Music of Belarus

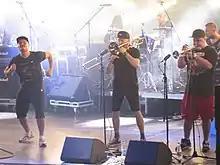
Ska punk band Lyapis Trubetskoy

The Protestant denomination significantly influenced the formation of professional musical art in Belarus. Protestantism's spread in Belarus during the mid-16th century, under the impact of Reformation ideas embraced by much of the local aristocracy, contributed to the growth of musical culture. Protestants notably advanced music publishing, producing the first Belarusian music printings, including: